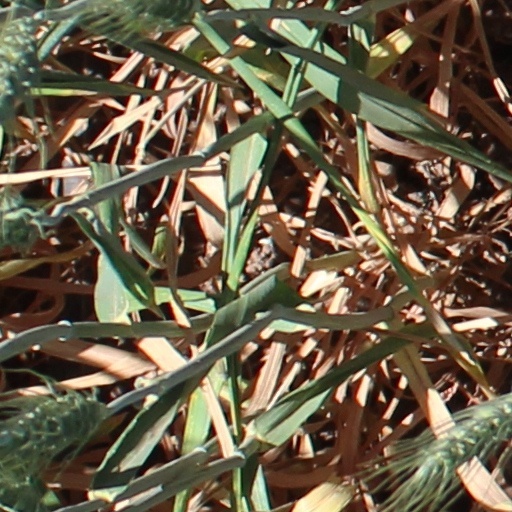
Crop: wheat